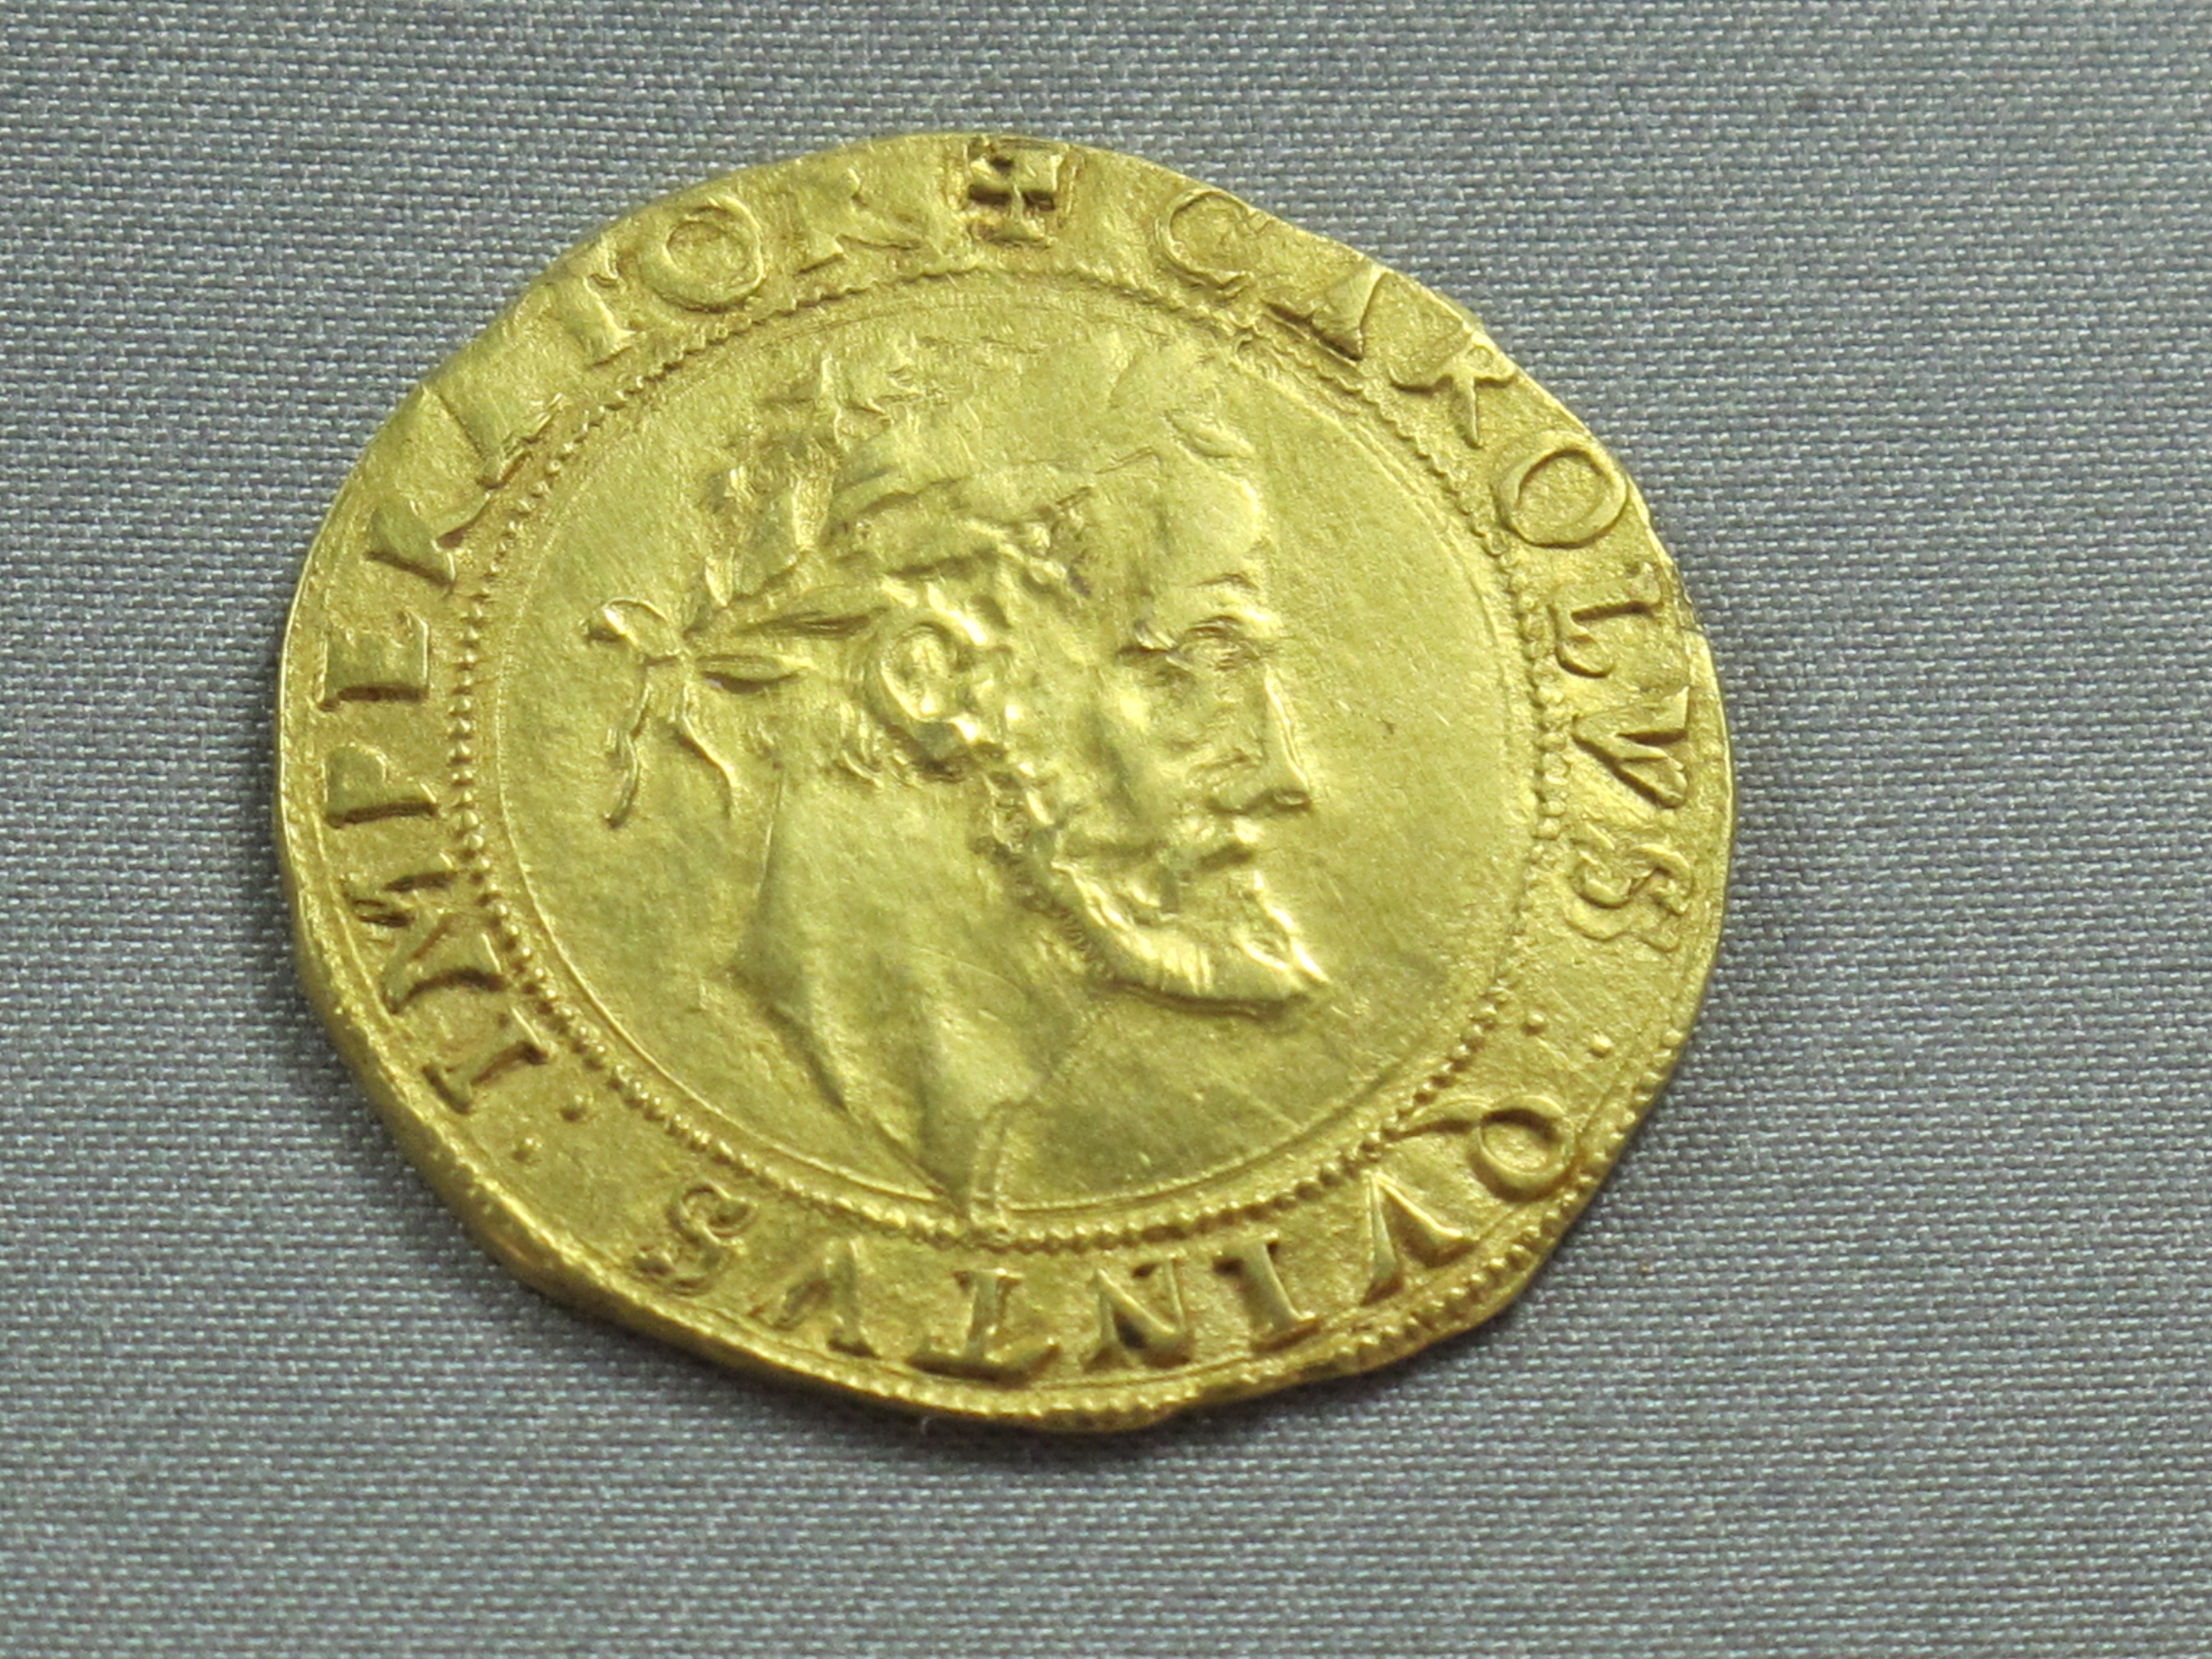
metal, money, gold, brass, currency, coin, award, ancient currency, carolingian